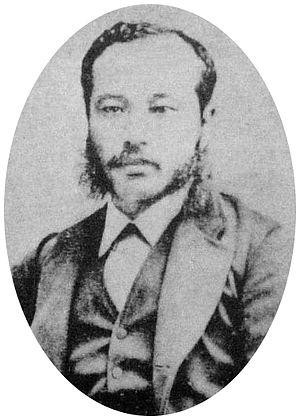
La république d’Ezo, dite république indépendante d’Ezo, est un État sécessionniste éphémère qui a existé au Japon au XIXᵉ siècle.
Ōtori Keisuke était un commandant militaire japonais pendant les dernières années du shogunat des Tokugawa et le début de l'ère Meiji.